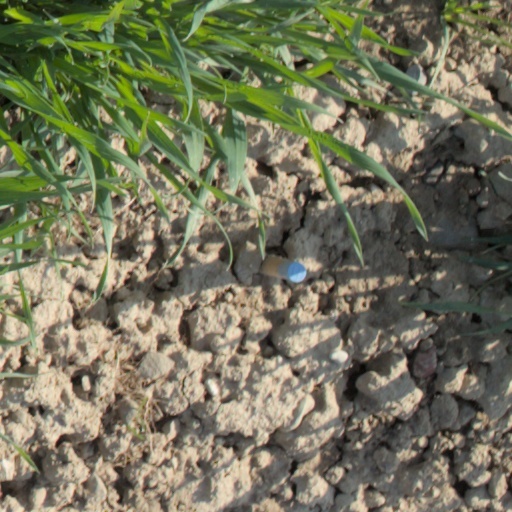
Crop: wheat